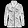
Label: Coat